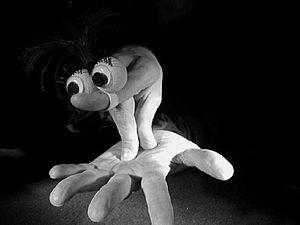
festival marrionnettissimo
Marionnettissimo est un festival de marionnettes, créé par l'association Et Qui Libre / Marionnettissimo, dont l’objectif est le développement de la « culture marionnettique », tant auprès du public que des artistes et acteurs culturels.